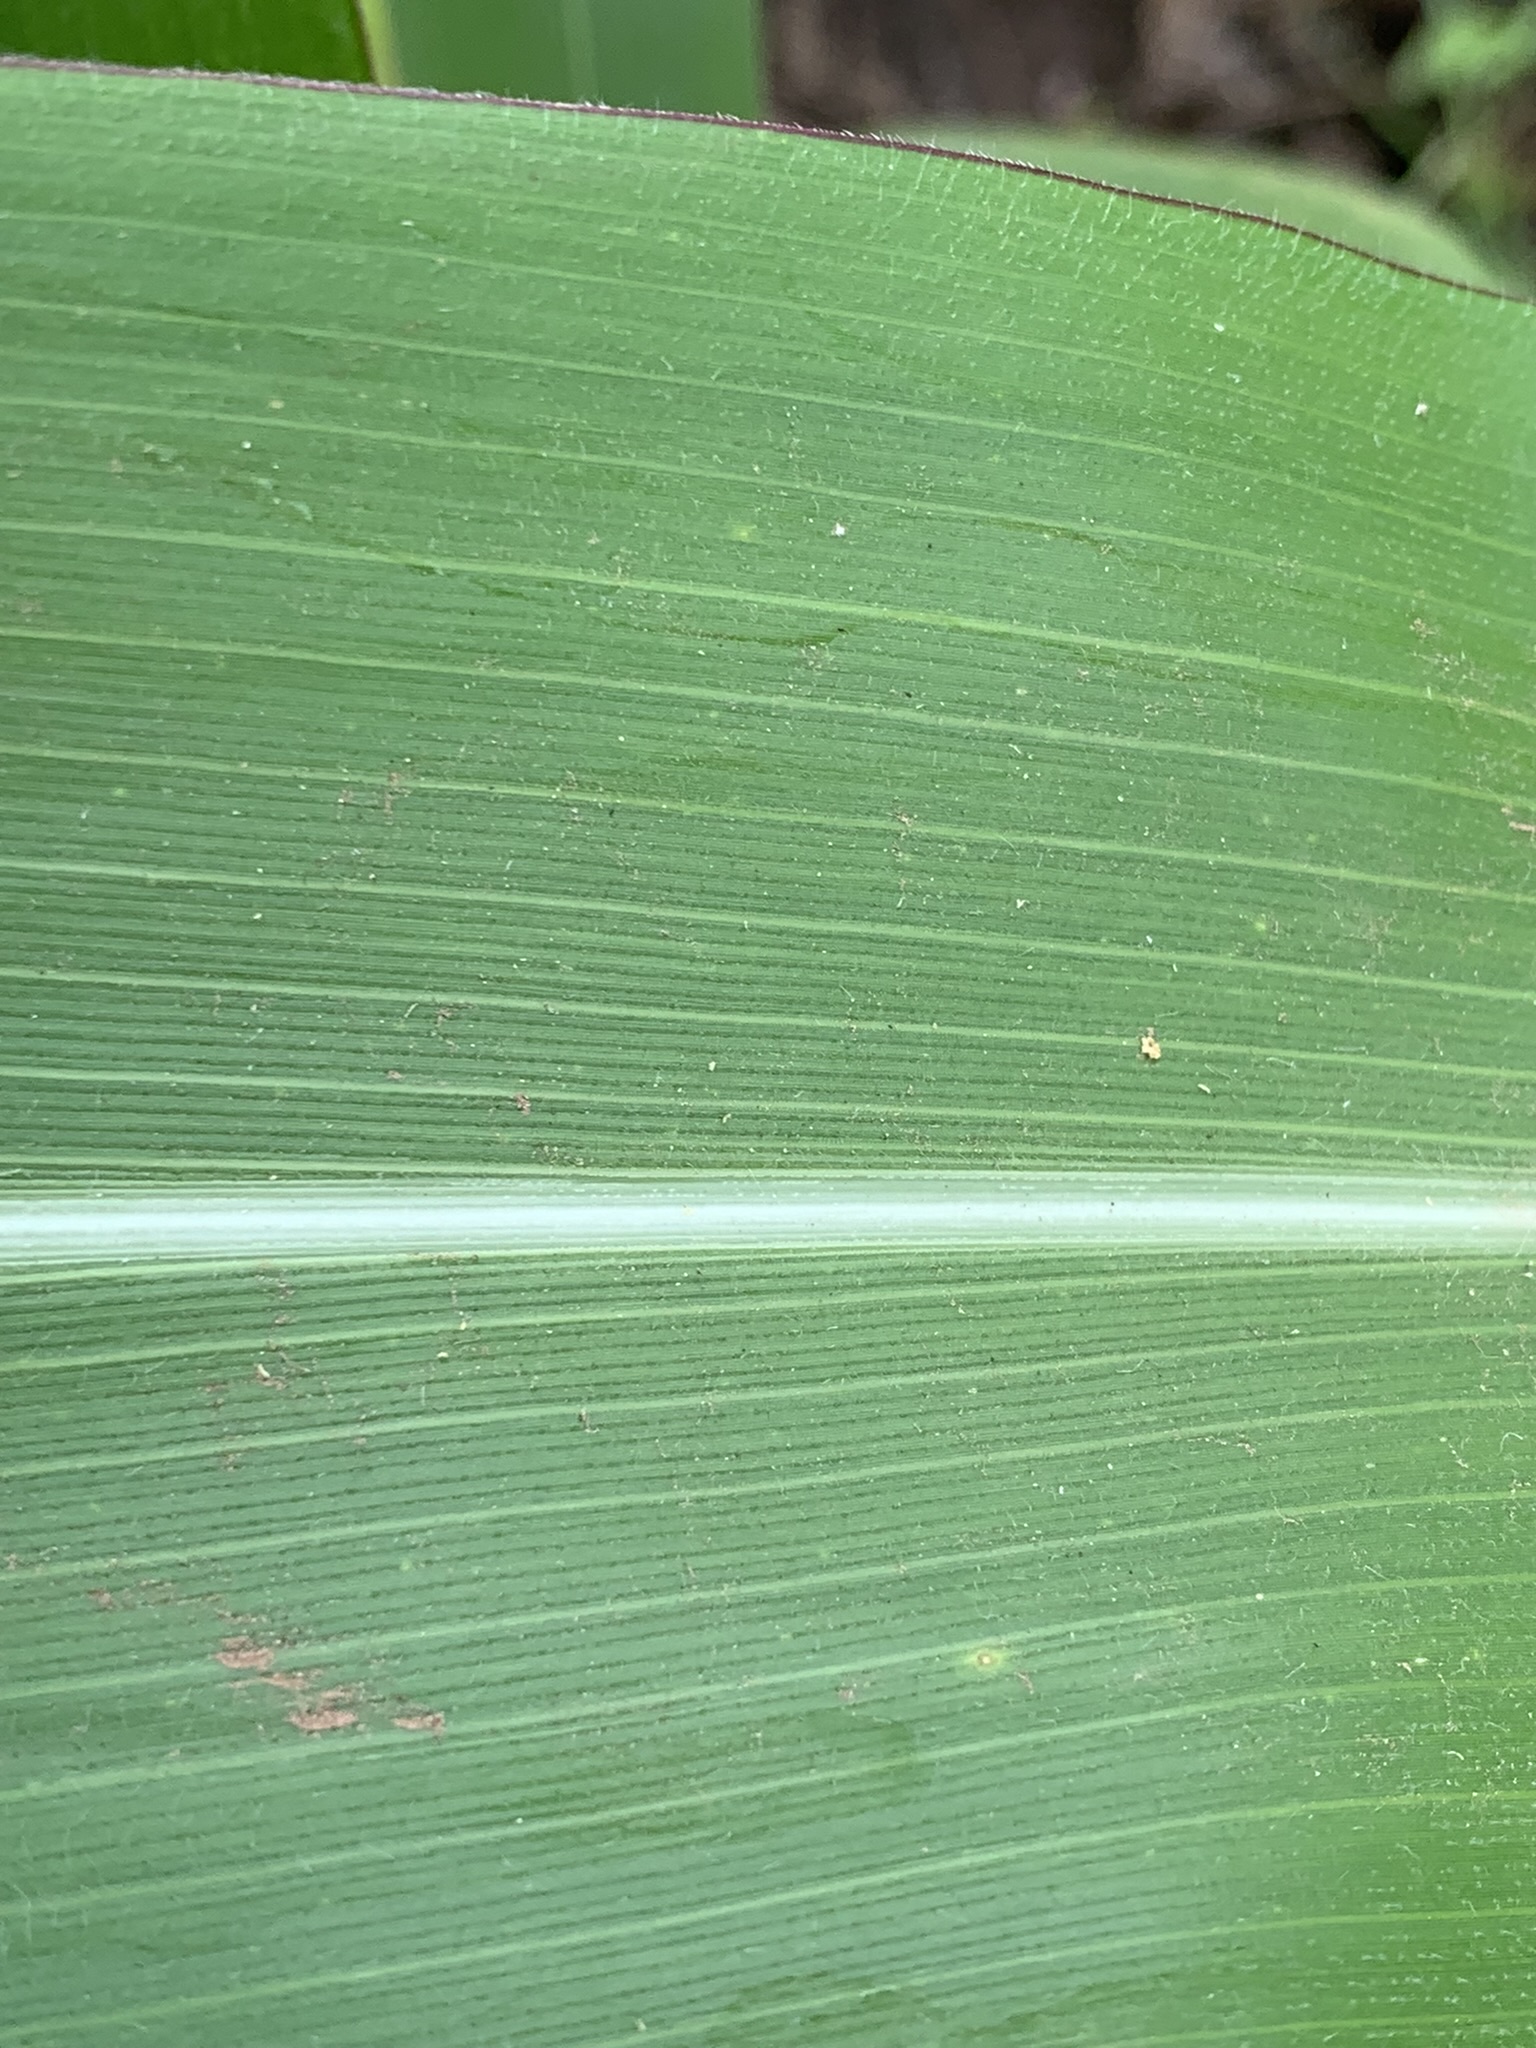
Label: Healthy